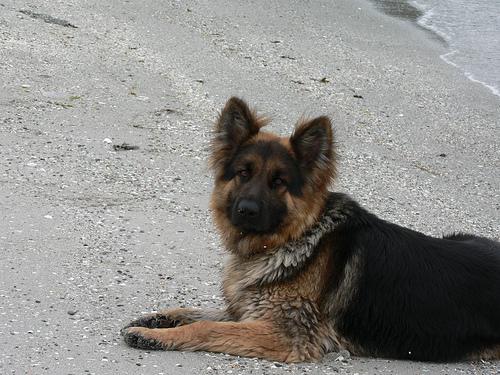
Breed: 211-n000018-German_shepherd